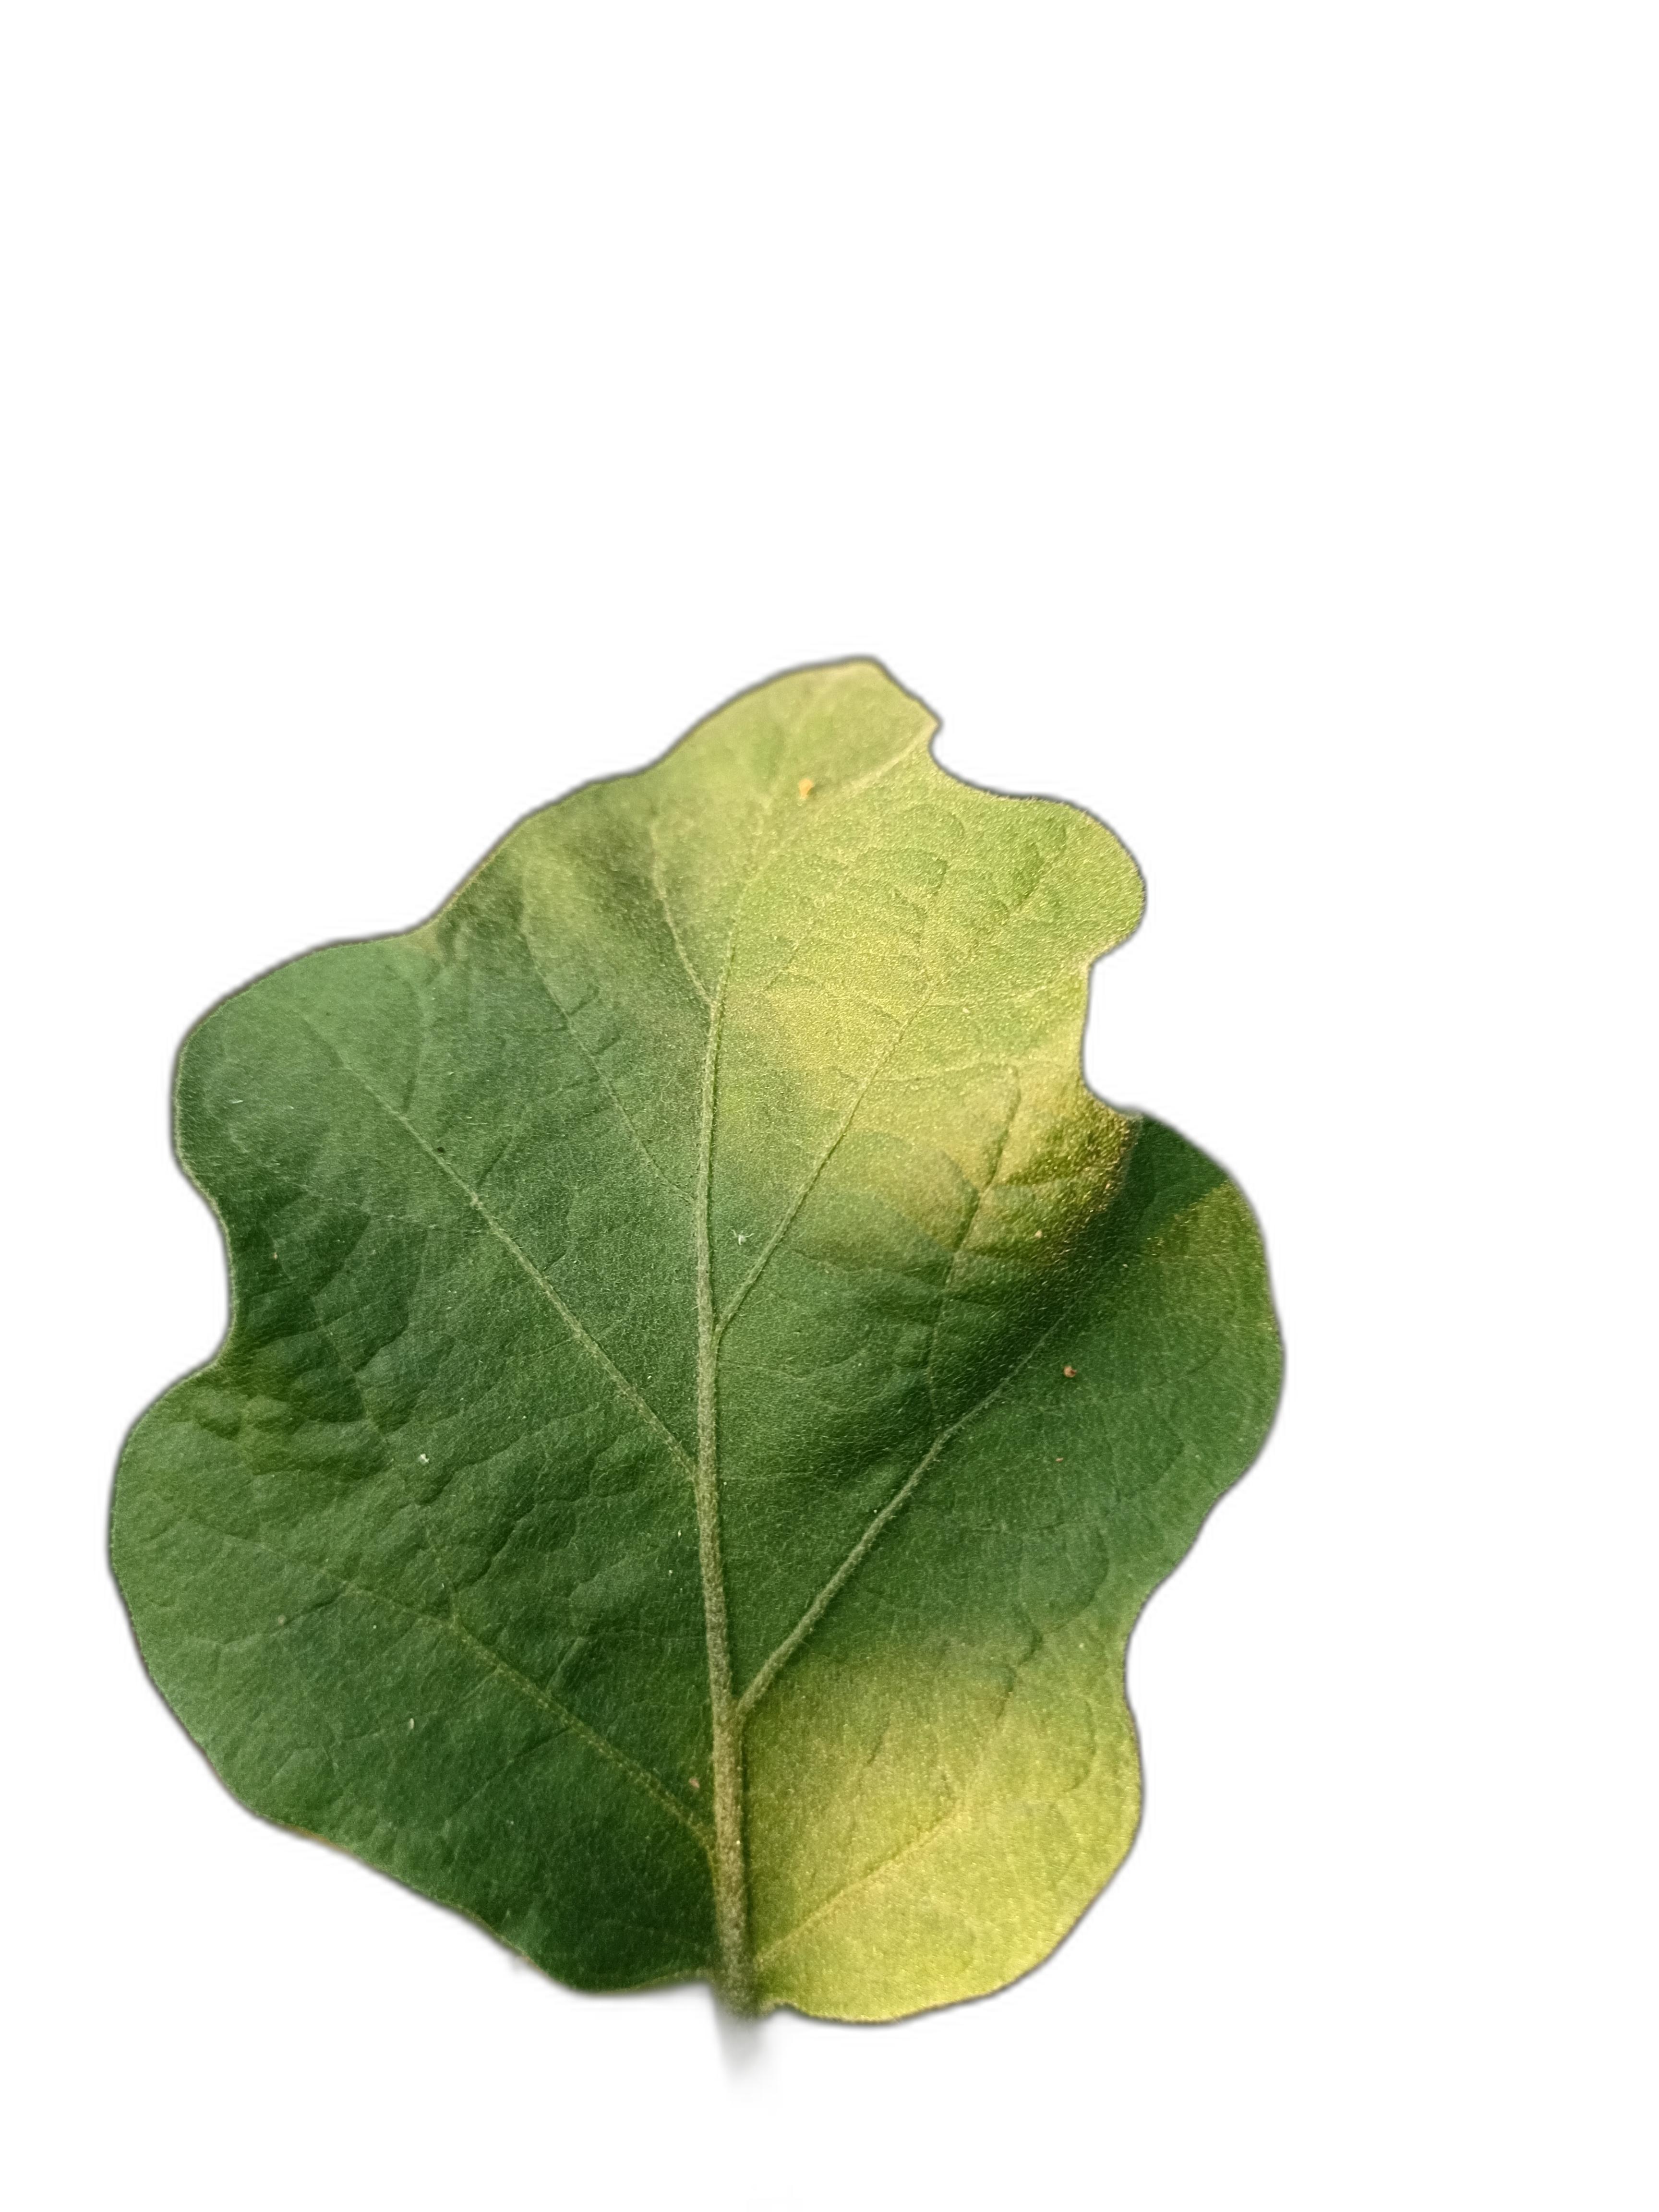
Label: Healthy Leaf